Ernst Laas

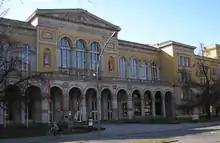
Former building of the Joachimthal Gymnasium, Berlin-Wilmersdorf, Bundesallee.

Starting Easter 1851, he attended Joachimsthal's Gymnasium in Berlin, later becoming a boarding student. Upon leaving school, Ernst noted that his personal struggles and experiences, combined with the educational methods used at home, led him to develop a shy and reserved demeanor which others found off-putting. His noble patron died in December 1853, but his heirs continued his charitable efforts until Laas was able to support himself by taking a position as a private tutor. He was eventually able to support himself financially from 1854 to 1856.